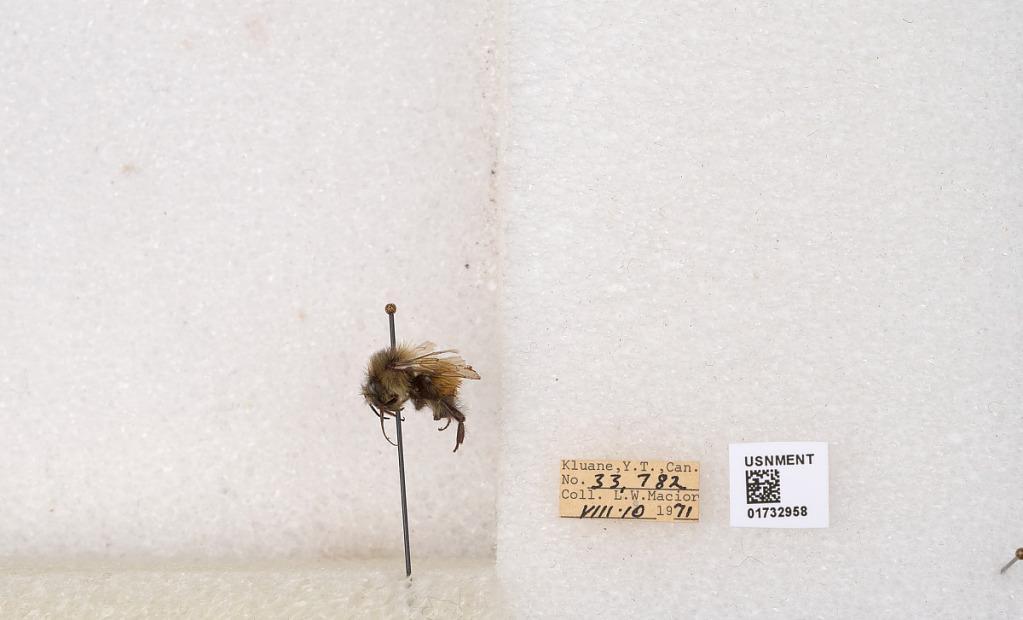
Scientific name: Bombus (Pyrobombus) sylvicola Kirby
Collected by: L. Macior
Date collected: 1971-8-10
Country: Canada
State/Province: Yukon Teritory
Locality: Kluane National Park and Reserve
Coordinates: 60.7493, -139.504